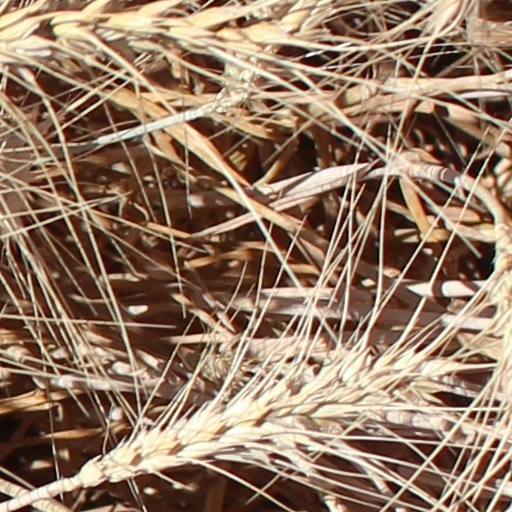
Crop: wheat